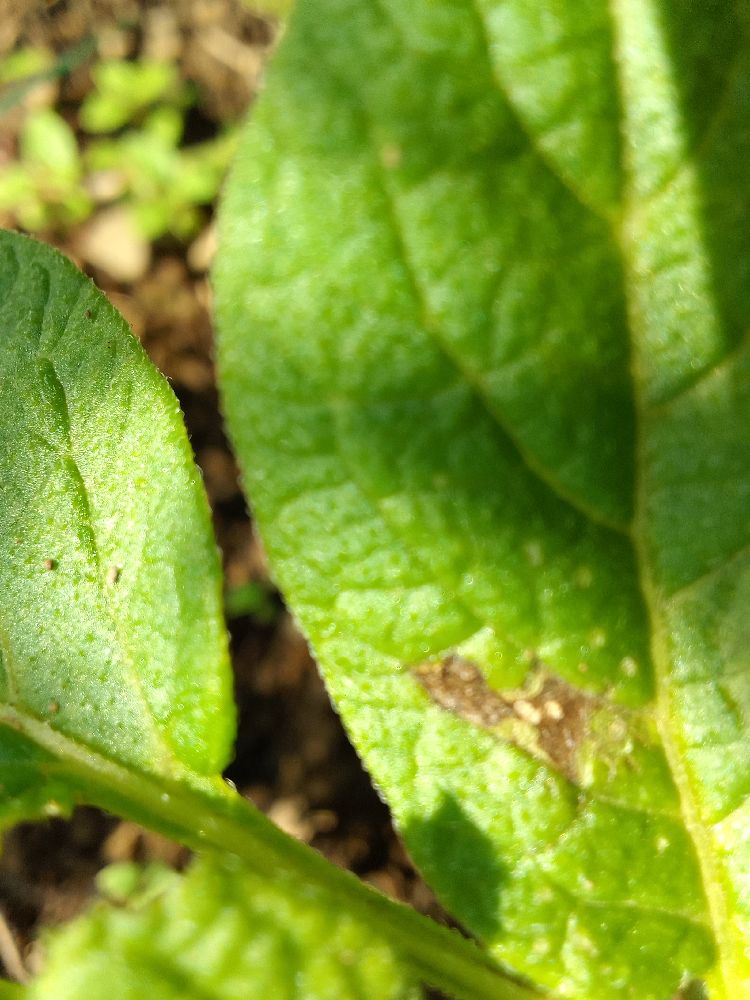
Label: Late blight